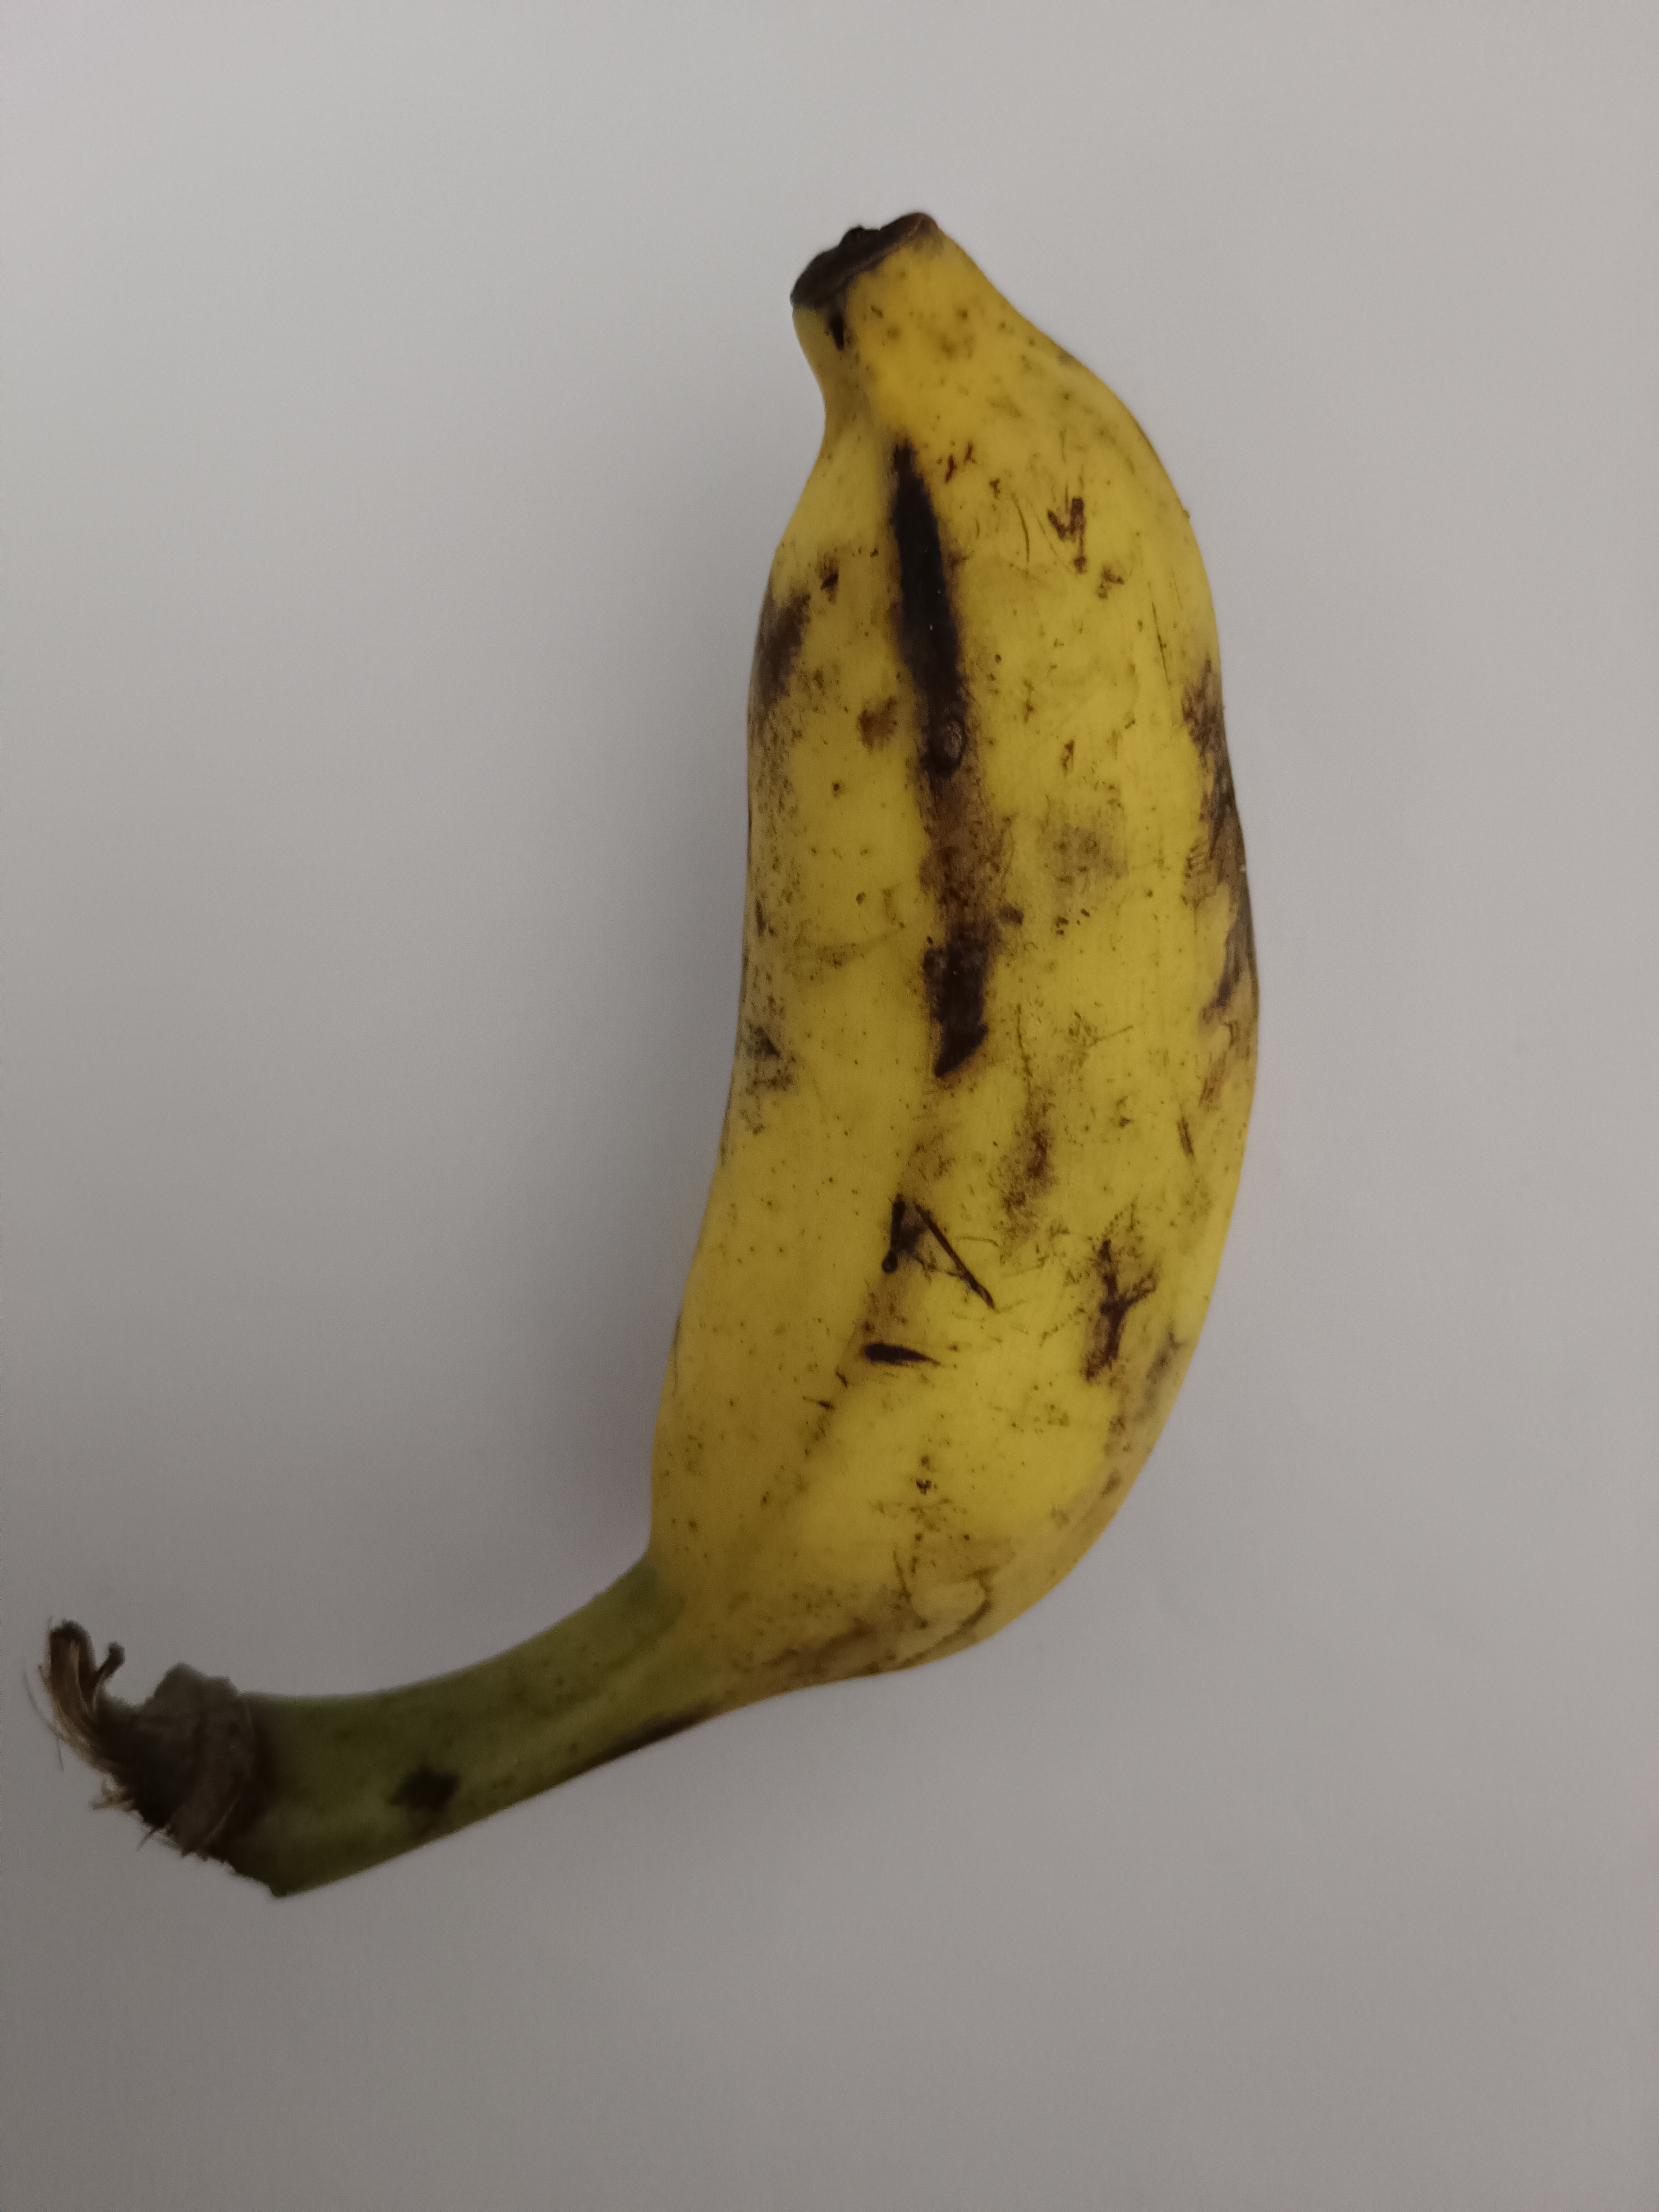
Banana variety: Champa